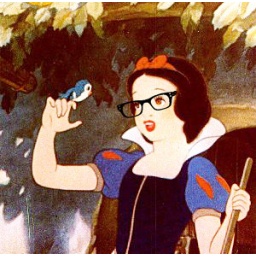
I was in a band with seven guys and a bird before animal collective was even born.